Banded penguin

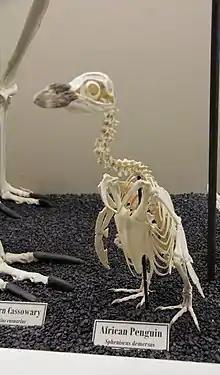
African penguin skeleton (Museum of Osteology)

Scientists believe that the genus "Spheniscus" originated in South America, even though the oldest fossils assigned to the taxon are from Antarctica. The oldest "Spheniscus" fossils are also the oldest penguin fossils from Antarctica. African, Humboldt, and Magellanic penguins all live in temperate climates. The African penguin lives in South Africa, the Humboldt penguin lives in coastal Peru and Chile while the Magellanic penguin lives in coastal Chile, Argentina, and the Falkland Islands. Humboldt and Magellanic penguins are partially sympatric, since their ranges overlap in southern Chile. The Galápagos penguin is endemic to the Galápagos Islands, making it the most northerly of all penguin species.